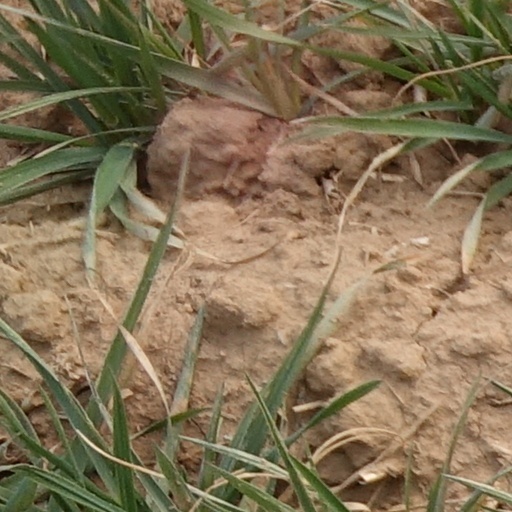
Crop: wheat